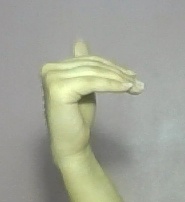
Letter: khaa